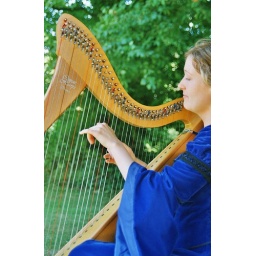
The blue of the harpist's medieval-style dress was stunning against the verdant trees.